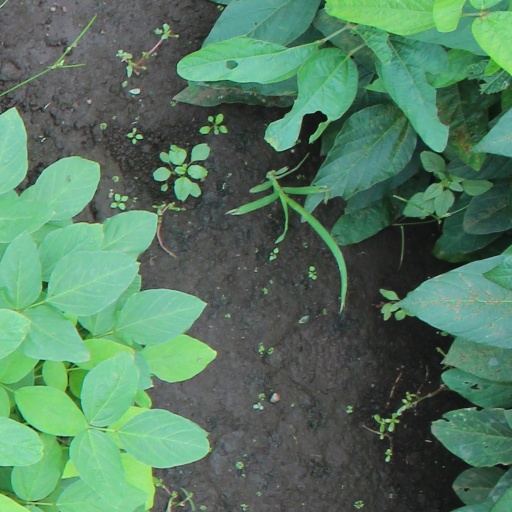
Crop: soybean